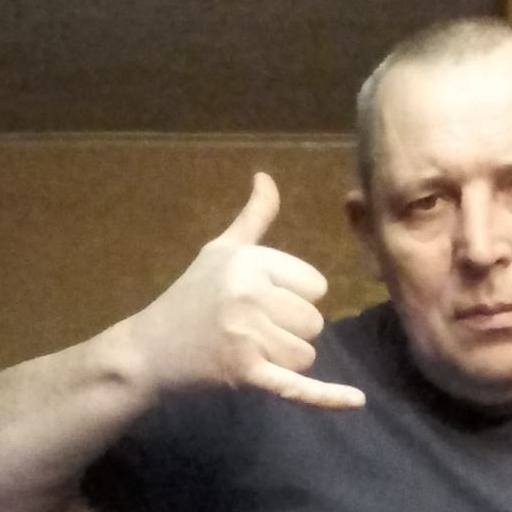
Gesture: call